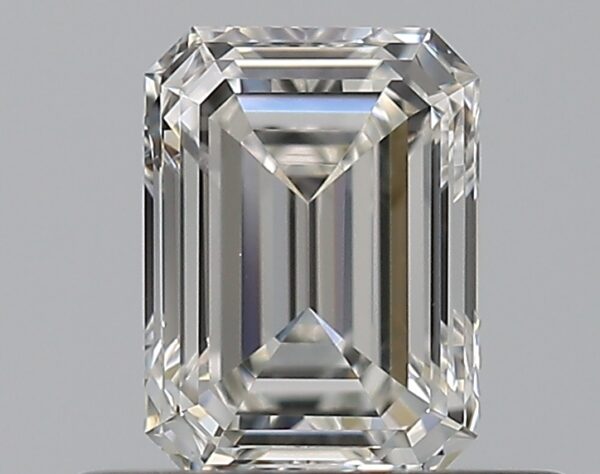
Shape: emerald
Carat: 0.5
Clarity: VS2
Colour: G
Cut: EX
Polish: EX
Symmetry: VG
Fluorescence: N
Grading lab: GIA
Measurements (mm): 5.32 x 3.92 x 2.52